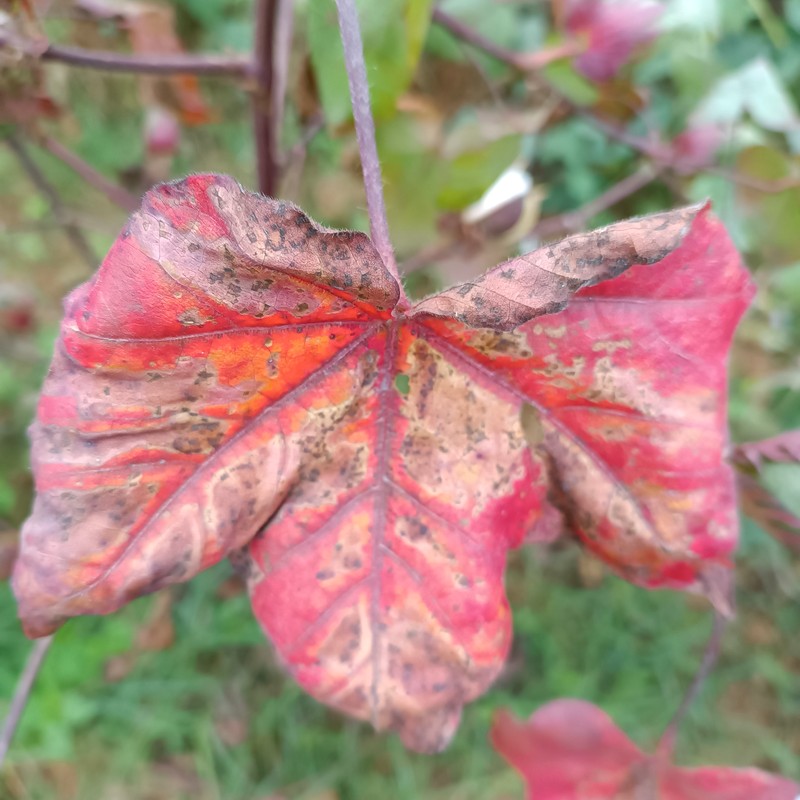
Label: Leaf Redding